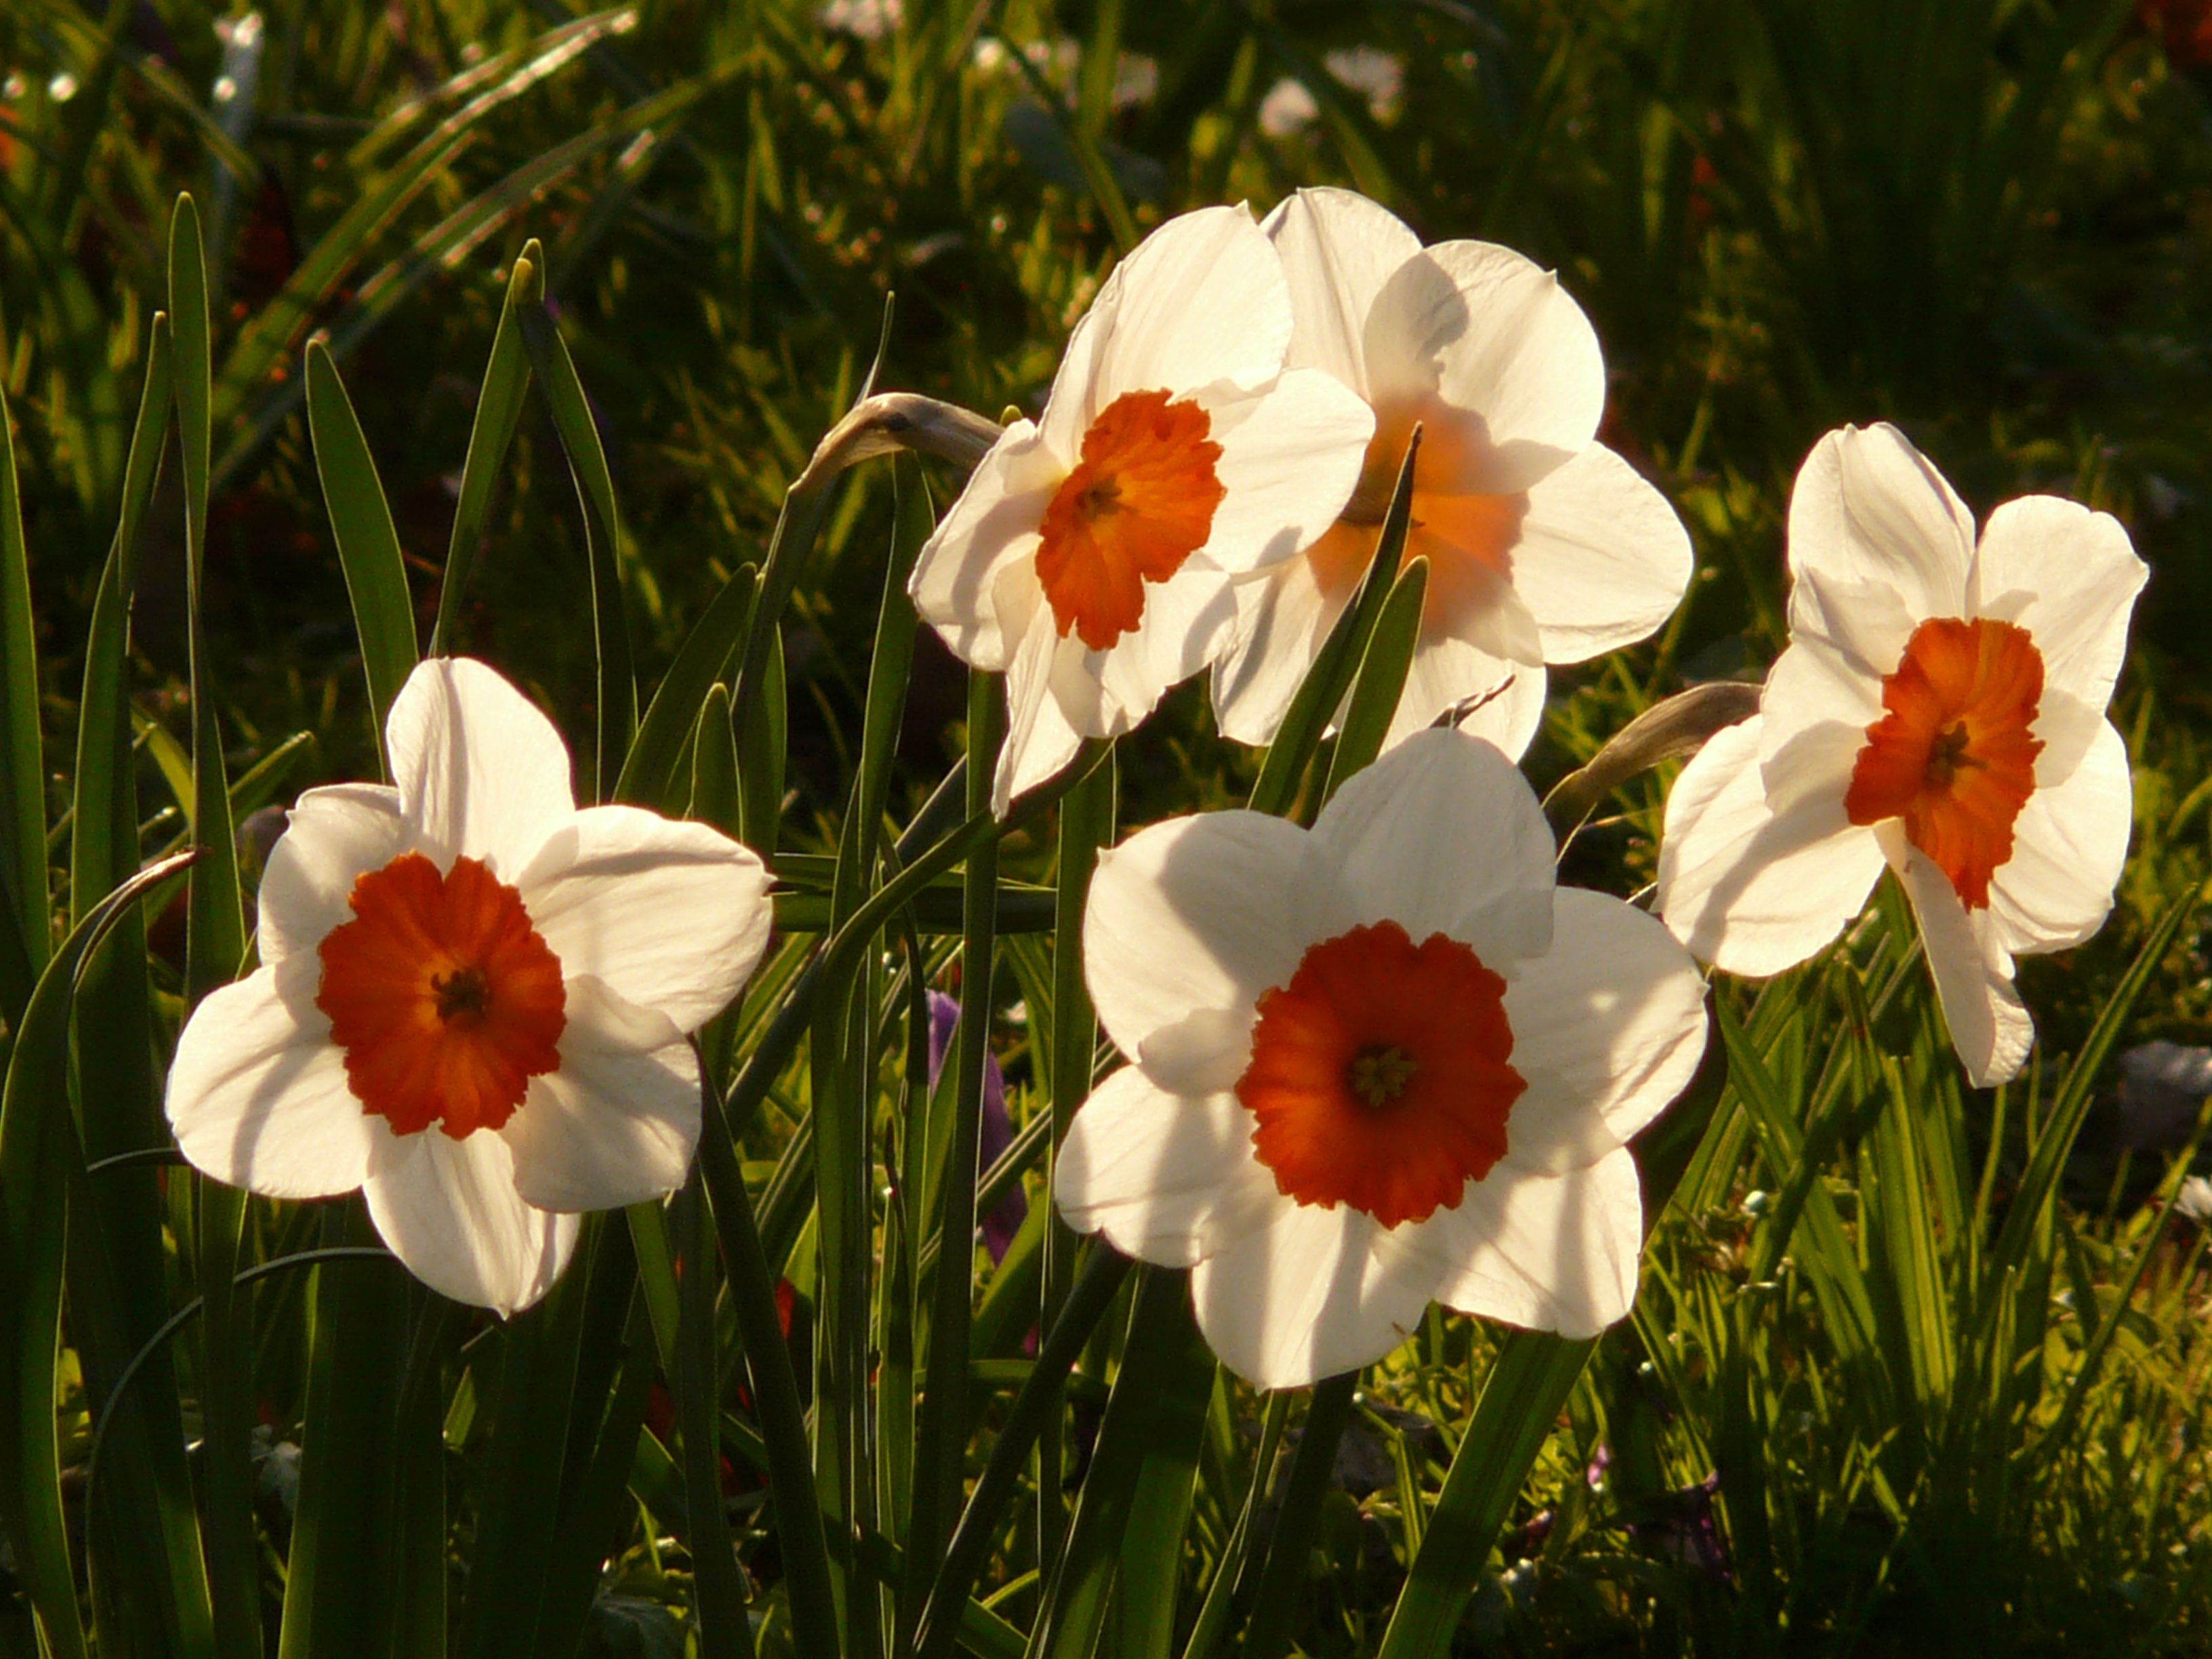
blossom, plant, white, meadow, flower, bloom, spring, botany, daffodil, flora, wildflower, daffodils, narcissus, back light, flowering plant, land plant